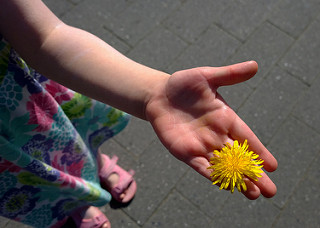
Flower: dandelion